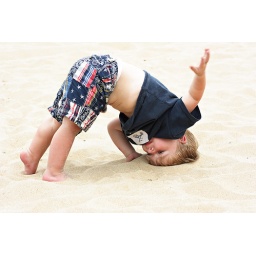
Evan playing in the sand on the beach while we waited for the air show to begin.